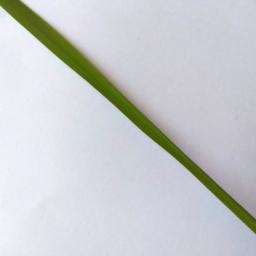
Label: Rice___Healthy